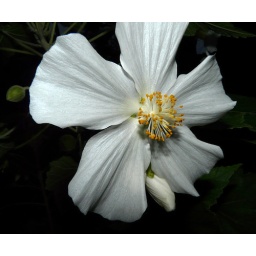
mallow, white flower in the yard 2-09